Kaiser Wilhelm (baseball)

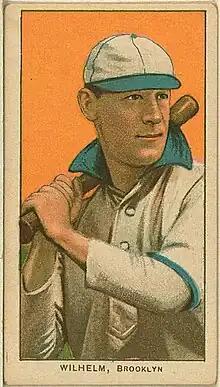
A 1909 baseball card of Wilhelm produced by the American Tobacco Company.

Playing with the Barons in 1906, Wilhelm pitched the team's first perfect game since its founding in 1884. The 1906 Barons won the team's first title since joining the Southern Association in 1901. His record that year was 22–13. He had similar success the following year, finishing 23–14. Wilhelm returned to the major leagues with the Brooklyn Superbas from 1908 to 1910. His most notable game from that period may have been a three-hit, thirteen-inning win on Opening Day 1909; opposing pitcher Red Ames had a no-hitter going into the tenth inning. In his three seasons with Brooklyn, he registered a 22–42 record.